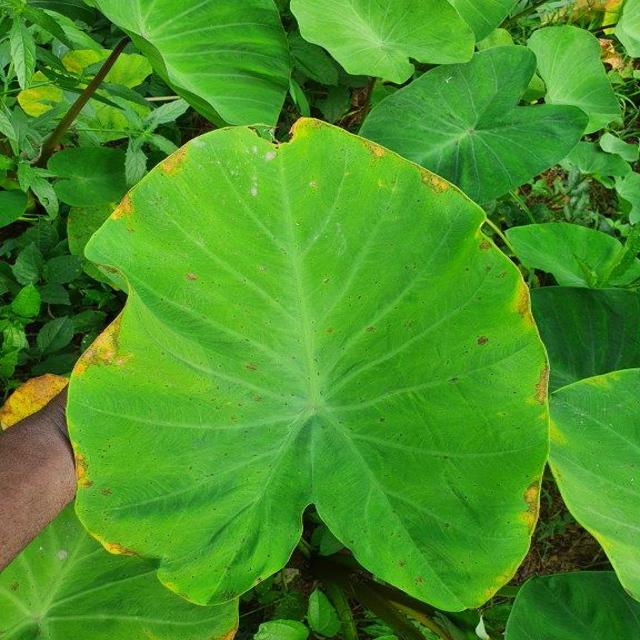
Label: Mid_Blight